Children of Scarabaeus

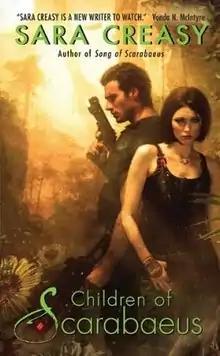
First edition

Children of Scarabaeus is a 2011 science fiction novel with a touch of romance by Australian author Sara Creasy, published by Harper Voyager. Released on 29 March 2011, it is the second in a two-novel series, preceded by "Song of Scarabaeus" (released in 2010).